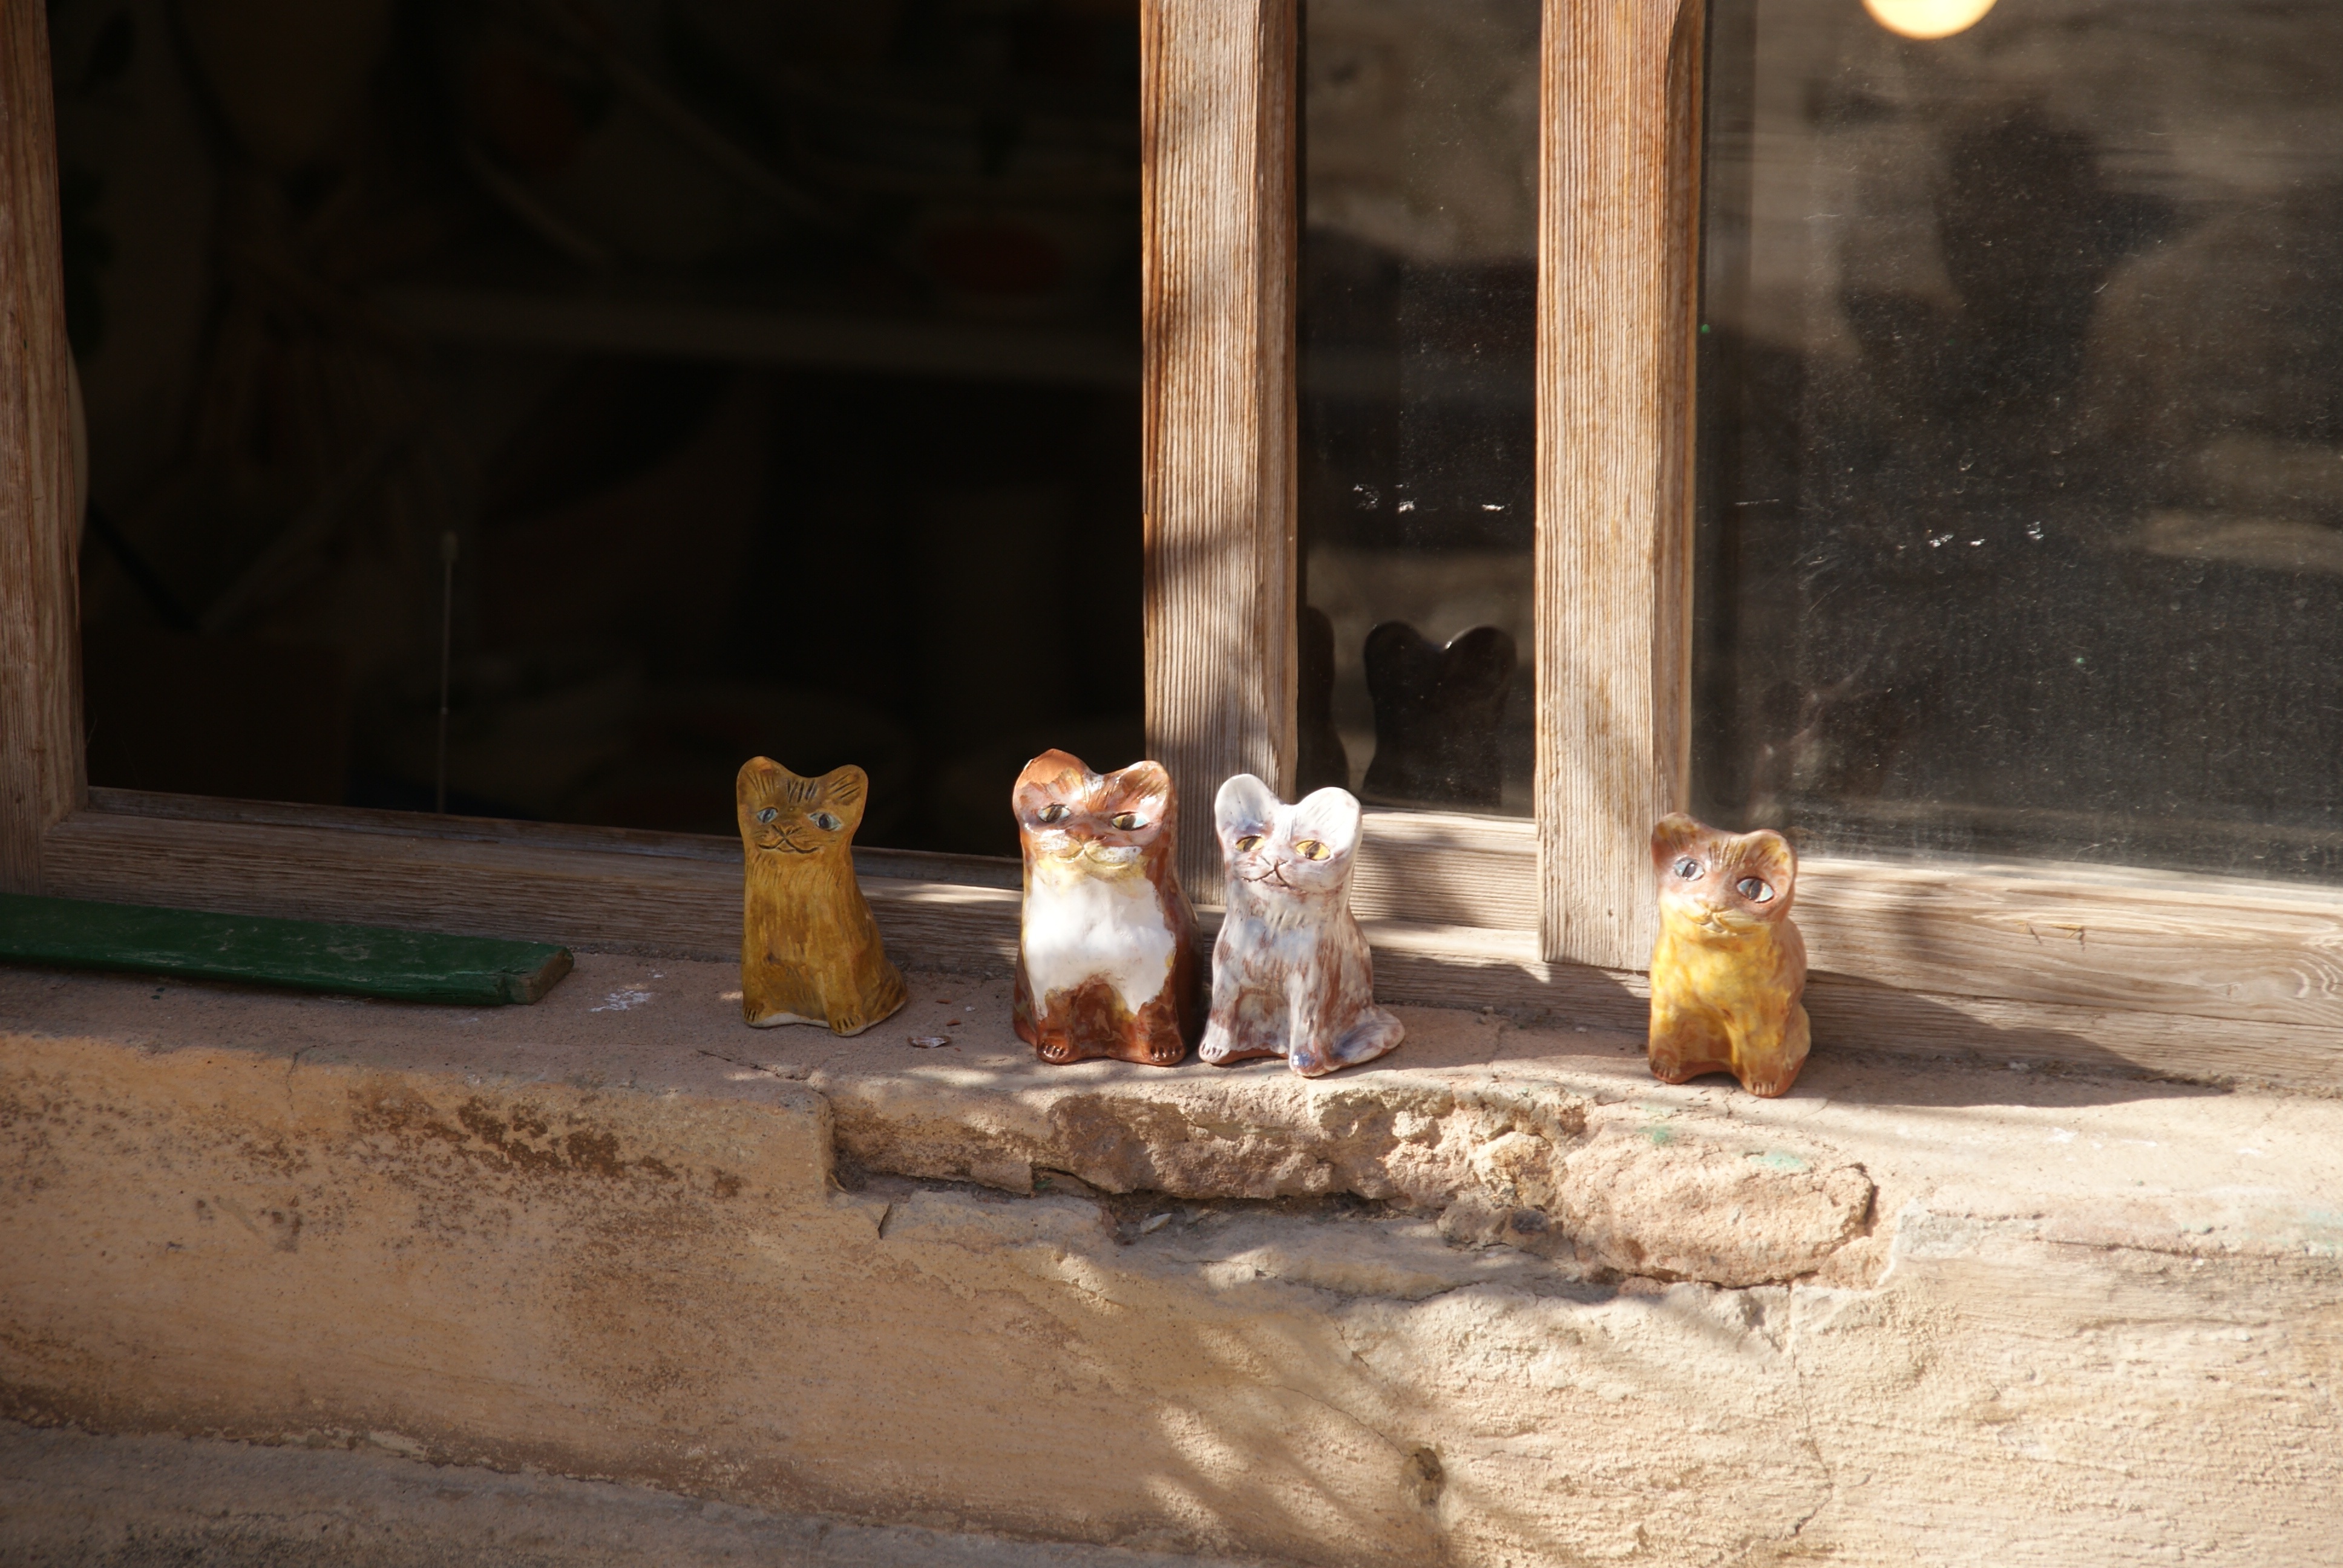
wood, zoo, holiday, temple, mallorca, carving, mice, deia